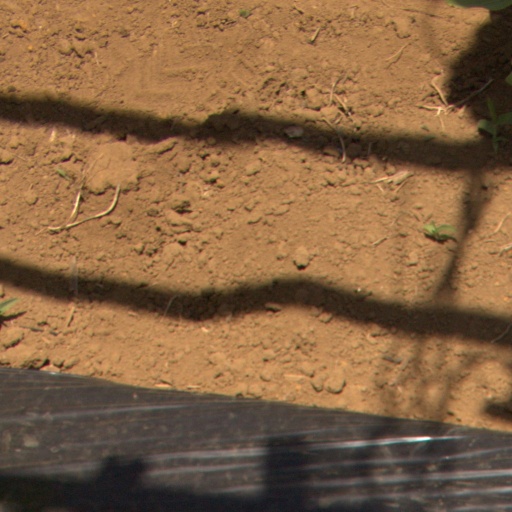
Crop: Jerusalem artichoke